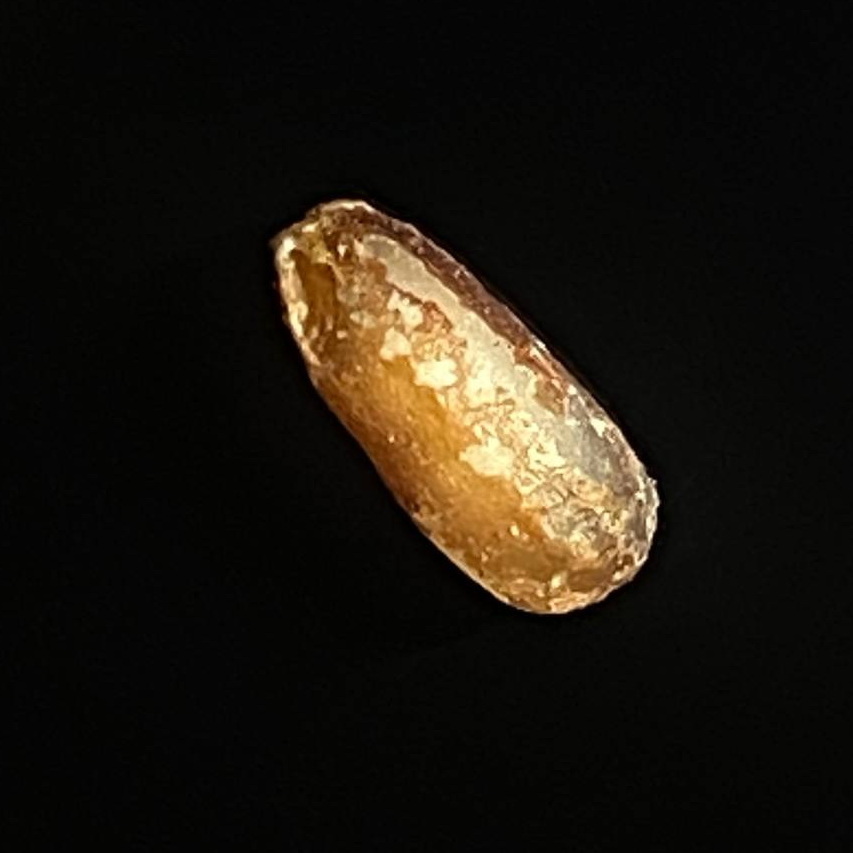
Rice variety: Lal_Biroi